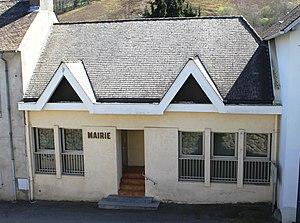
Mairie d'Arcizac-ez-Angles (Hautes-Pyrénées)
Arcizac-ez-Angles est une commune française située dans le département des Hautes-Pyrénées, en région Occitanie.